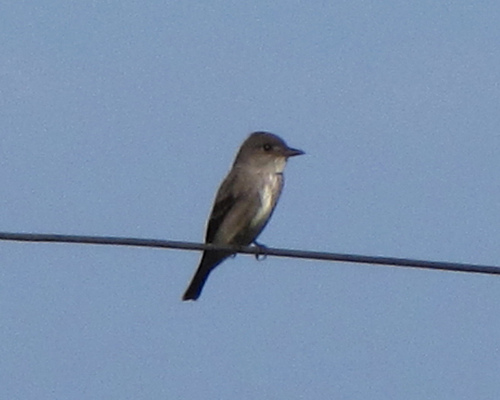
this little bird has a mostly gray appearance with a black tail and primaries.
a smallish black and white bird with a pointed beak.
a tiny sleek gray bird with long rectrices and a pointed gray bill.
this bird has a speckled belly and breast with a short pointy bill.
this is a small, dark grey bird with a white throat and short bill.
the small bird has very dark gray feathers on it's body and has a small patch of white on it's breast area.
a small brown bird with shades of black on its wings and tail feathers.
this bird has wings that are black and has a short bill
this bird has wings that are black and has a white belly
this bird has black eyes with a dark beck and a gray, black body with a small amount of white on chest.
Species: Olive Sided Flycatcher